Thiruppam

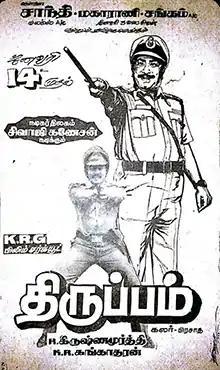
Poster

Thiruppam is a 1984 Indian Tamil-language action film directed by R. Krishnamoorthy and produced by K. R. Gangadharan. The film stars Sivaji Ganesan, Sujatha, Prabhu and Jaishankar. A remake of the 1980 Hindi film "Be-Reham", it was released on 14 January 1984.